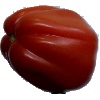
Label: Tomato Heart 1